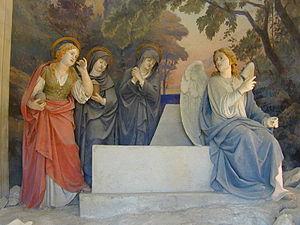
Le Mont Sacré de Crea est un calvaire édifié à partir de la fin du XVIᵉ siècle, au-dessus de la petite commune de Ponzano Monferrato, située dans l'actuelle province d'Alexandrie dans le Piémont, sur l'un des sommets les plus élevés de l'ancienne région historique —autrefois un duché — de Monferrat. Il a été inscrit le 3 juillet 2003, avec huit autres calvaires du Piémont et de la Lombardie sur la Liste du patrimoine mondial au titre des biens culturels par l’Unesco.